2010 Cafés do Brasil Indy 300

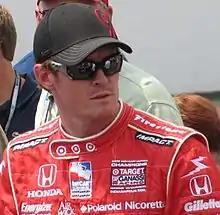
Scott Dixon (pictured in 2009) led a total of 47 laps to claim his third victory of the 2010 IndyCar Series and the 24th of his career.

Power's mechanics instructed him to switch off the engine, and he was taken behind the pit wall for five minutes and six seconds, losing five laps to Franchitti. This now required Franchitti to finish at least tenth to win the Drivers' Championship as he elected to conserve fuel. Kanaan's fuel hose was still attached to his car when he left his pit stall, striking some members of his pit crew. He incurred a drive-through penalty that he took on lap 141; it dropped him to the back of the lead lap. One of the sidelights informing drivers when the pit lane was open required attention as Meira, Patrick and Kanaan made fuel stops to attempt to manage their usage over the last 50 laps. Racing resumed on lap 151 with Franchitti leading Dixon and Andretti. Dixon took the lead on lap 152 and was later challenged by Andretti to his right. When Andretti failed, he steered left, and passed Dixon for first on lap 158. Franchitti dropped to fourth when the fourth caution came out on lap 166 after an endplate from an unidentified car was located on the circuit. The caution provided some teams with an opportunity to make a final pit stop to allow their drivers to finish the race. On the next lap, Chip Ganassi Racing elected to alter their strategy. They asked Franchitti to enter the pit lane for fuel and tires, while Dixon stayed on the track.